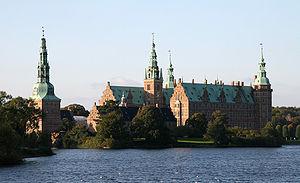
Le musée national d'histoire du château de Frederiksborg est un musée d'histoire culturelle situé dans le château de Frederiksborg, à Hillerød, au Danemark. Il a été fondé en 1878.